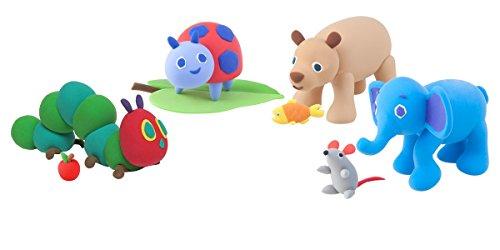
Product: Eric Carle The Very Hungry Caterpillar Super Dough Set of 8 Tubs in Vinyl Bag Model Kit
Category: Toys & Games | Arts & Crafts | Clay & Dough
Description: Great Condition.
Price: $19.60
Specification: ProductDimensions:3.9x7.1x6.3inches|ItemWeight:1.16pounds|ShippingWeight:1.2pounds(Viewshippingratesandpolicies)|DomesticShipping:ItemcanbeshippedwithinU.S.|InternationalShipping:ThisitemcanbeshippedtoselectcountriesoutsideoftheU.S.LearnMore|ASIN:B01AD1UR62|Itemmodelnumber:55757|Manufacturerrecommendedage:36months-15years